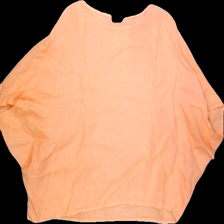
View: front
Type: Blouse
Category: Ladies
Brand: Not Applicable
Colors: Orange
Material: 100%cotton
Pattern: Plain
Cut: C-collar, Loose
Season: All
Trend: No trend
Stains: No
Price range: <50
Recommended usage: Export